Call of Duty: Black Ops III

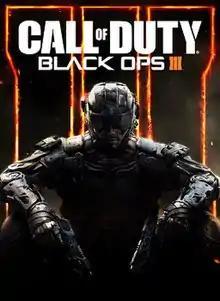

Call of Duty: Black Ops III is a 2015 first-person shooter game developed by Treyarch and published by Activision. It is the twelfth entry in the "Call of Duty" series and the sequel to the 2012 video game "". It was released on PlayStation 4, Windows, and Xbox One on November 6, 2015. A feature-limited version developed by Beenox and Mercenary Technology that only supports multiplayer modes was released on PlayStation 3 and Xbox 360 and was also the final "Call of Duty" title released on those platforms.